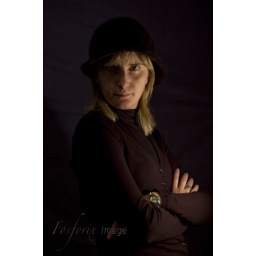
Women in black with the hat